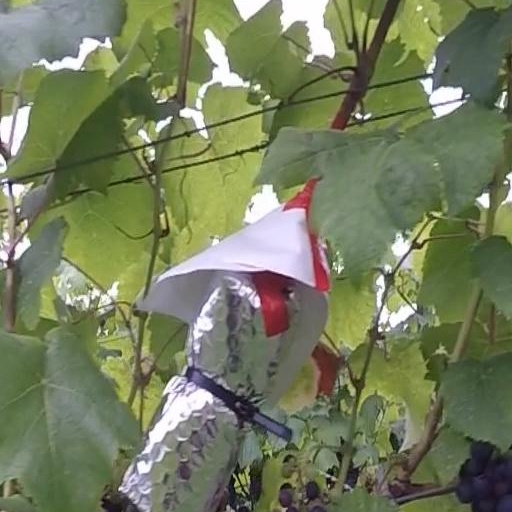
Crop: grape